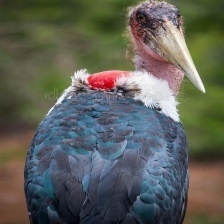
Species: MARABOU STORK
Scientific name: LEPTOPTILOS CRUMENIFER
ImageNet parent category: white_stork